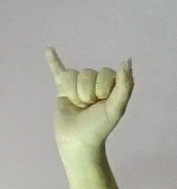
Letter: ya